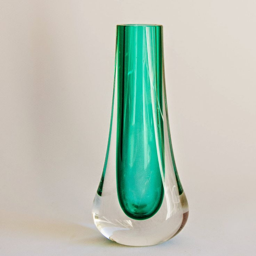
oval tapering teardrop shaped vase by design .